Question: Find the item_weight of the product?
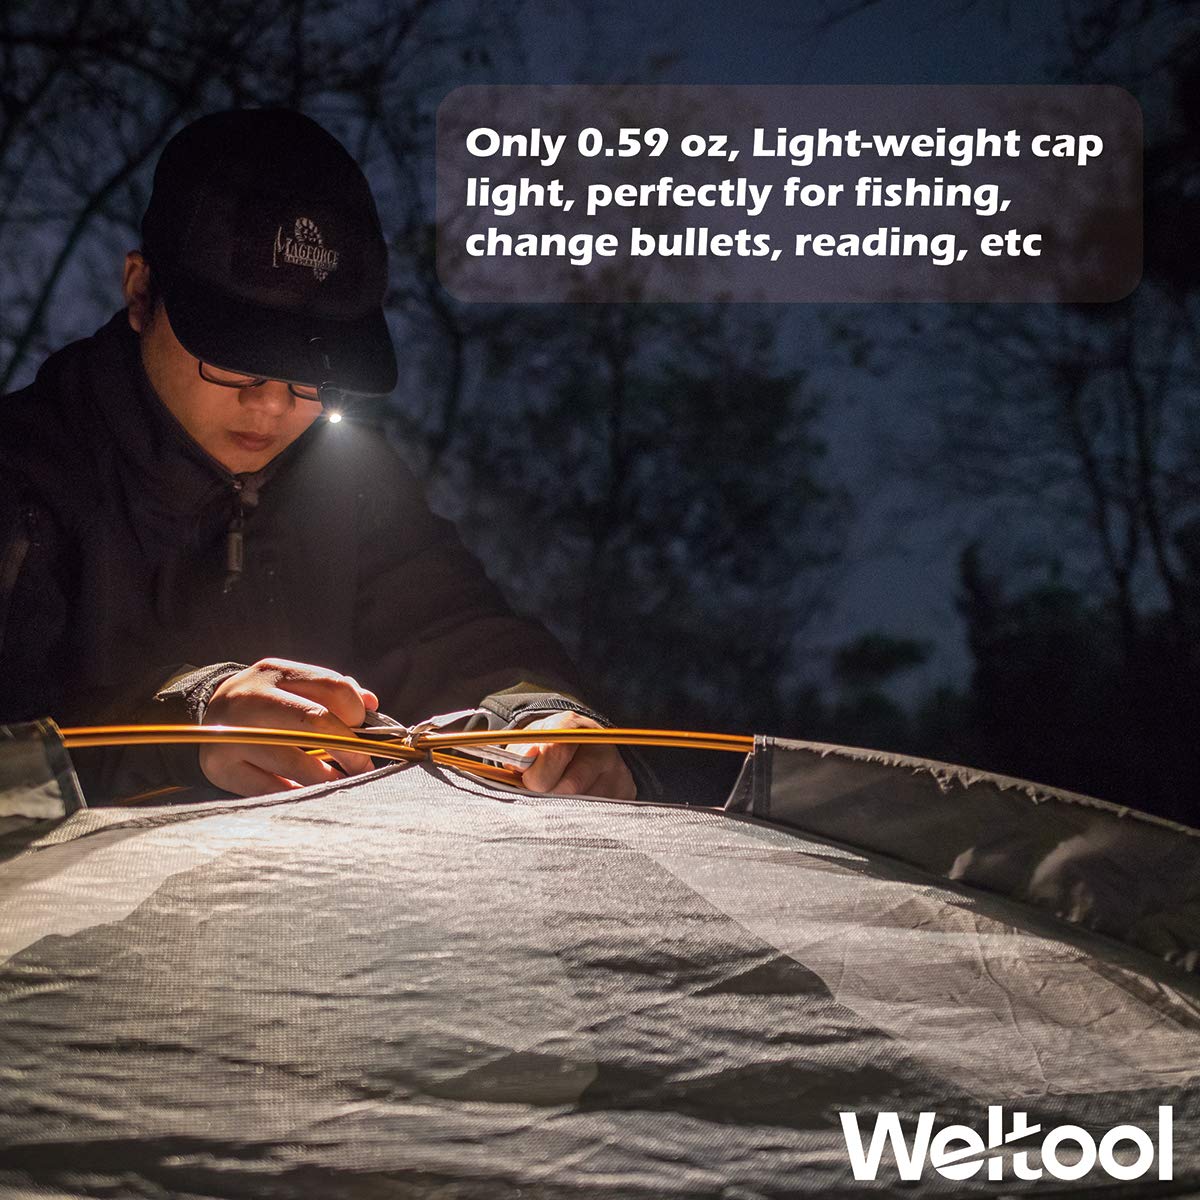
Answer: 0.59 ounce